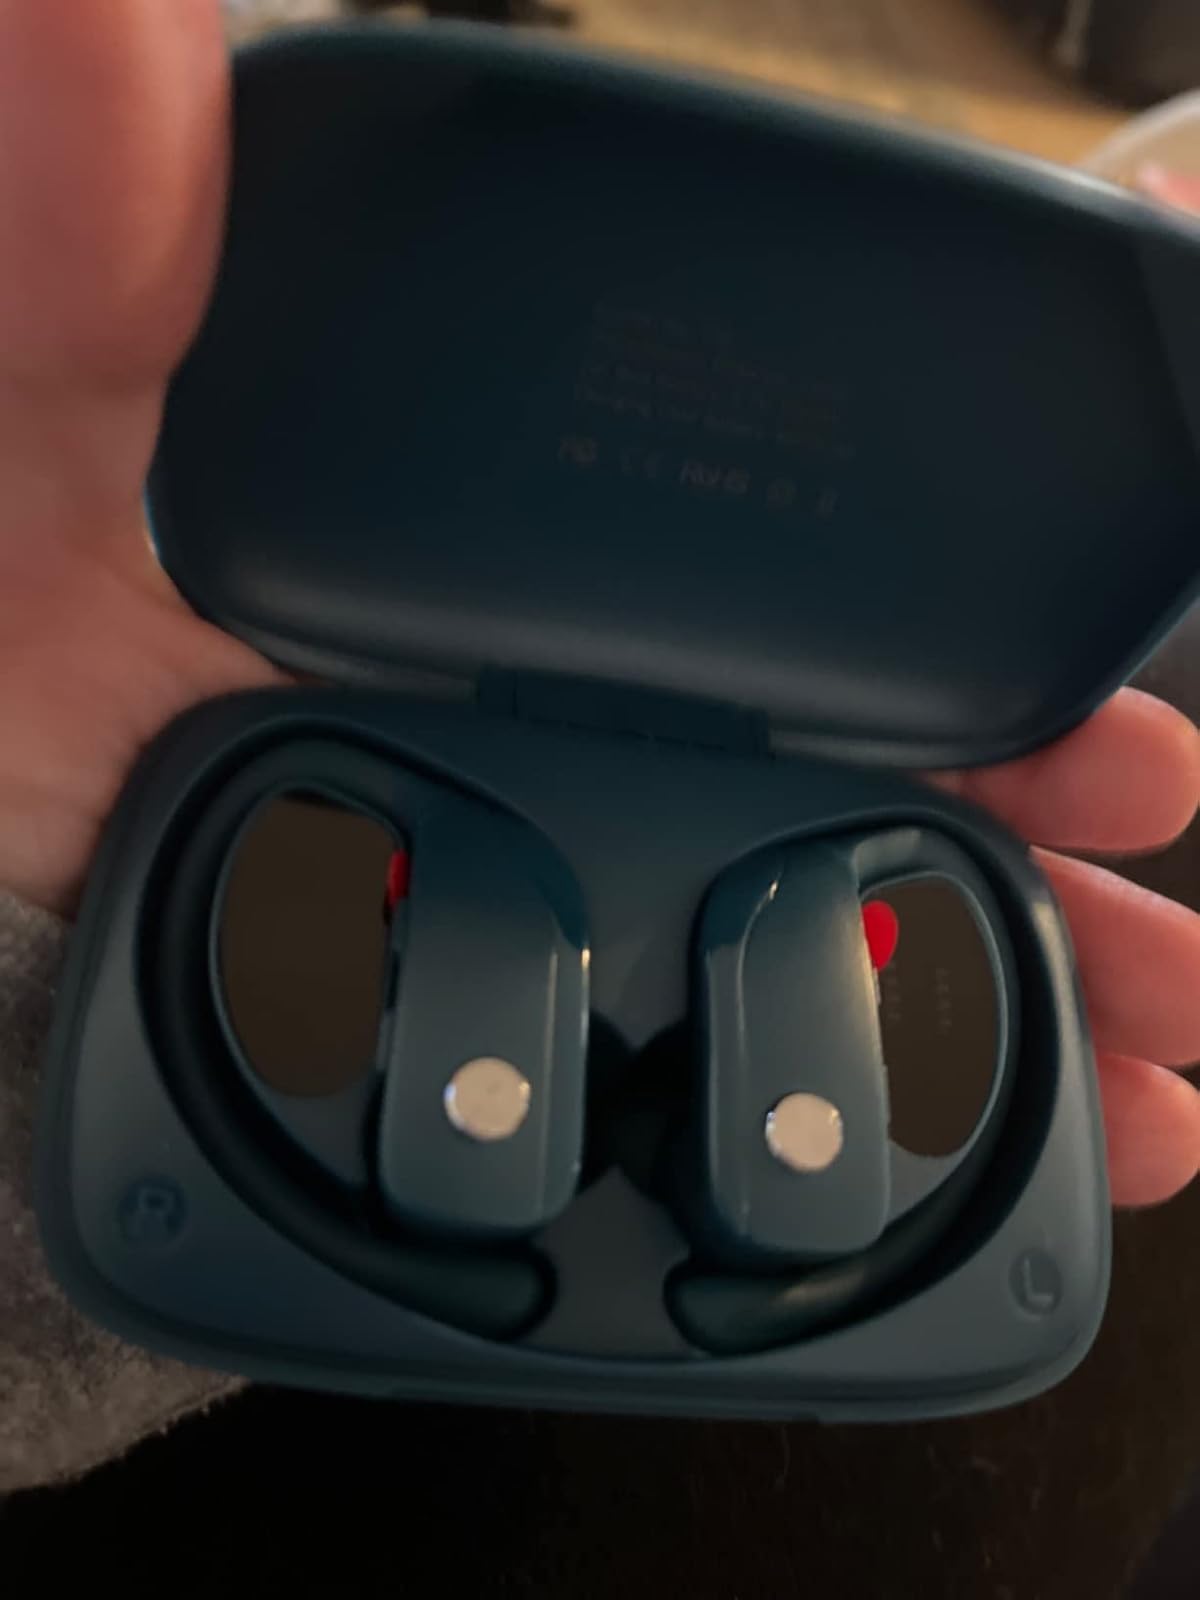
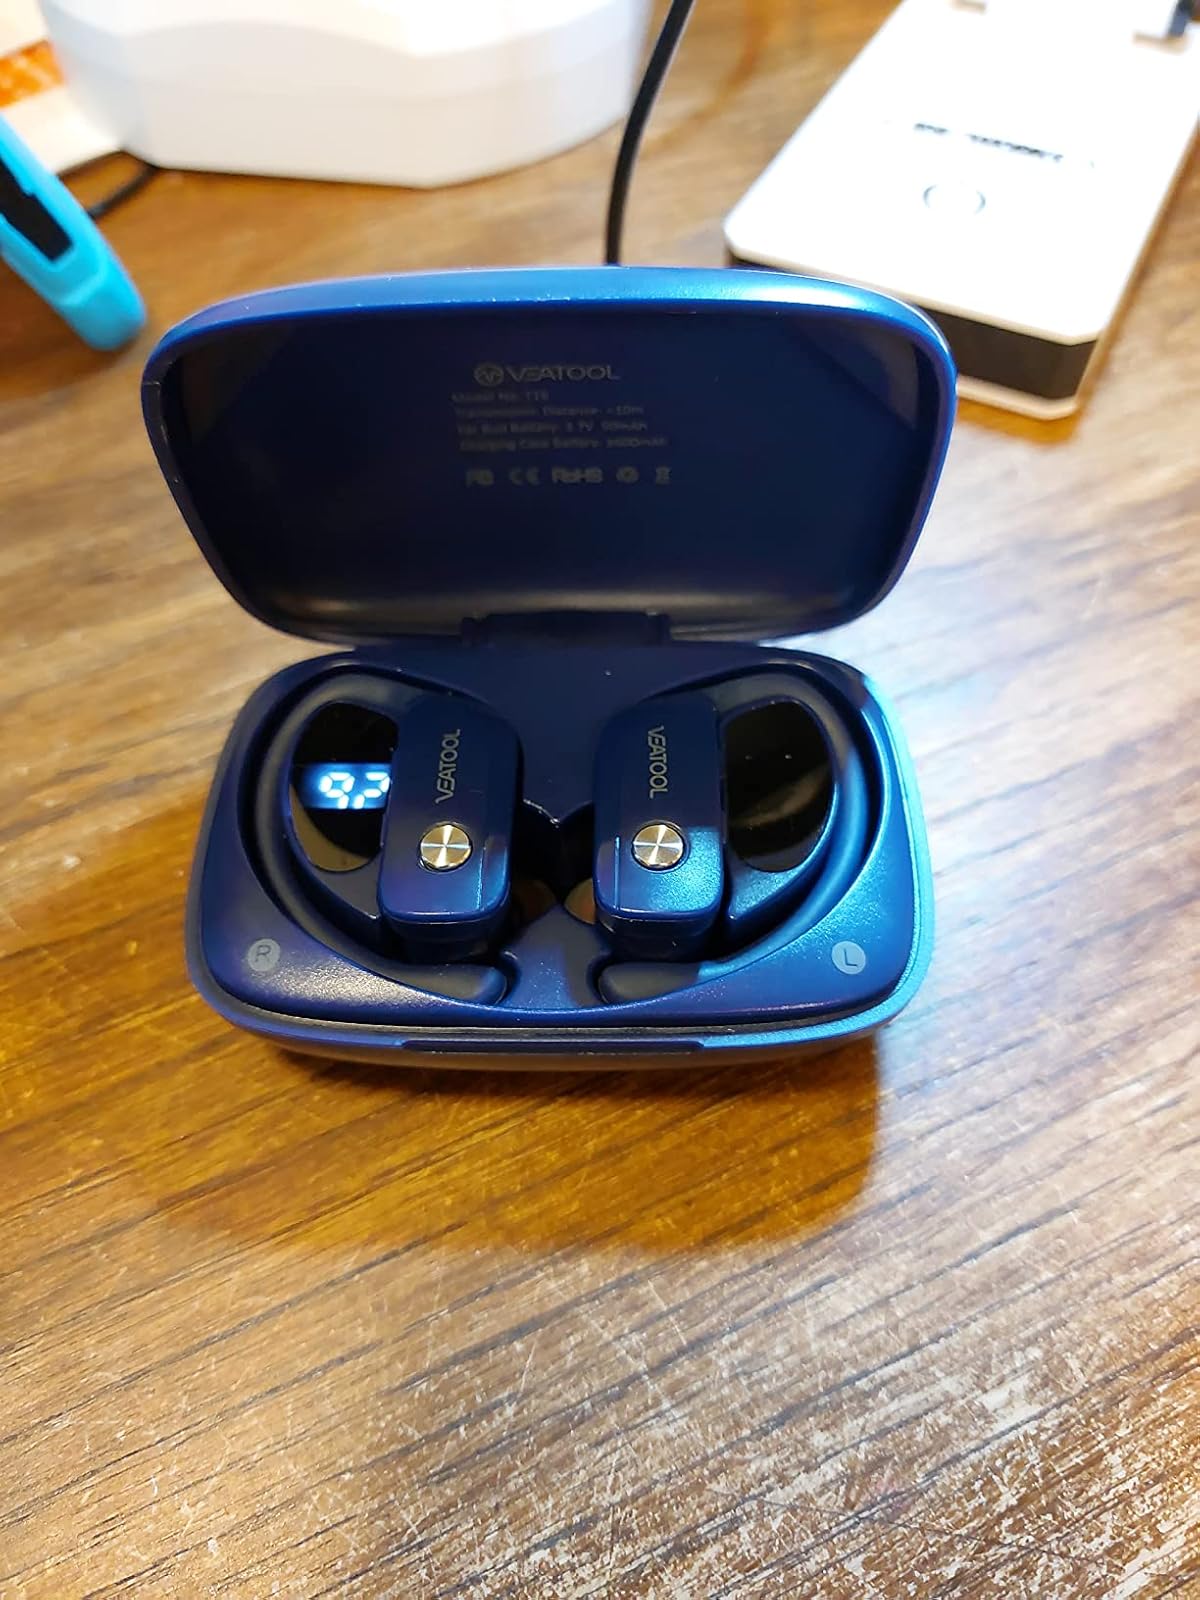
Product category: earbuds
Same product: no